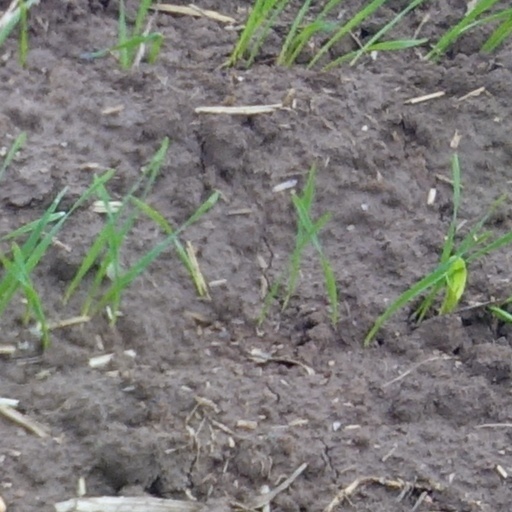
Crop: wheat